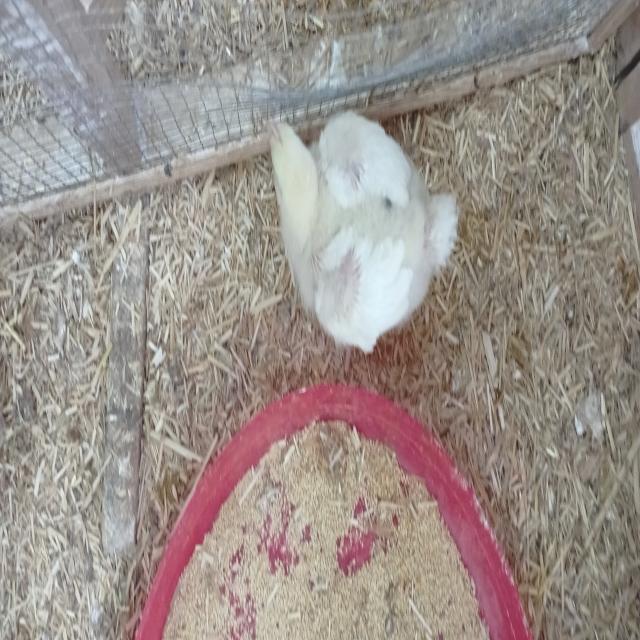
Weight: 344 g